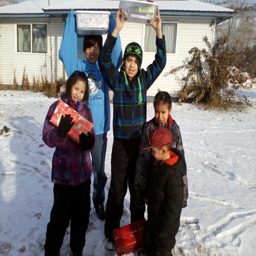
it was a beautiful day with fresh snow on the ground when person delivered these gifts to the children .